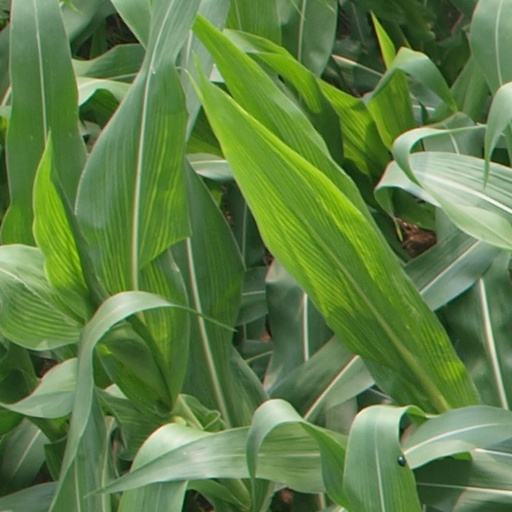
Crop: maize; corn